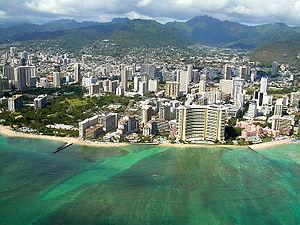
Honolulu est la capitale et la plus grande ville de l'État d'Hawaï, aux États-Unis. Elle est aussi le siège du comté d'Honolulu, sur la côte sud-est de l'île d'Oahu. En hawaïen, honolulu signifie « baie abritée » ou « lieu d'abri ».
Les échinodermes forment un embranchement d'animaux marins benthiques présents à toutes les profondeurs océaniques, et dont les premières traces fossiles remontent au Cambrien.
Hawaï est un État des États-Unis. Constitué d'un archipel de 137 îles, il s'agit du seul État américain situé en dehors du continent nord-américain, puisqu'il est situé en Océanie, et de l'un des deux États américains non contigus, avec l'Alaska. Les huit principales îles sont Niihau, Kauai, Molokai, Lanai, Kahoolawe, Maui, l'île d'Hawaï et Oahu, où se trouve la capitale Honolulu. L'archipel fait partie de la Polynésie et se situe dans le centre de l'océan Pacifique nord, à 3 718 kilomètres au sud de la péninsule d'Alaska, à 3 792 kilomètres à l'ouest-sud-ouest de Punta Gorda, sur la côte californienne, et à 5 713 kilomètres à l'est de l'île de Hokkaidō au Japon. En outre, il est le 50ᵉ et dernier État à avoir été admis dans l'Union, le 21 août 1959. La variété de ses paysages, marqués notamment par un volcanisme très actif, un climat tropical humide et un patrimoine naturel endémique, en font une destination prisée aussi bien des touristes que des scientifiques.